Knife Skills

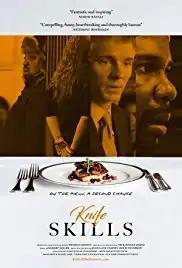
Film poster

Knife Skills is a 2017 American documentary film directed by Thomas Lennon. It was nominated for the Academy Award for Best Documentary Short Subject at the 90th Academy Awards. It received generally positive reviews from critics.